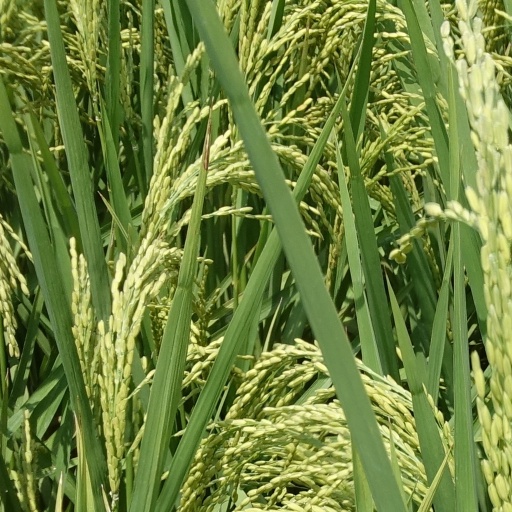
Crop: rice